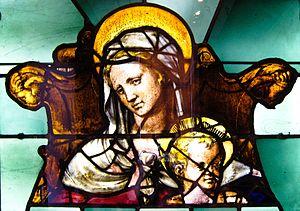
Nicolas Beaurain est un maître-verrier de la Renaissance française, mort en 1563.